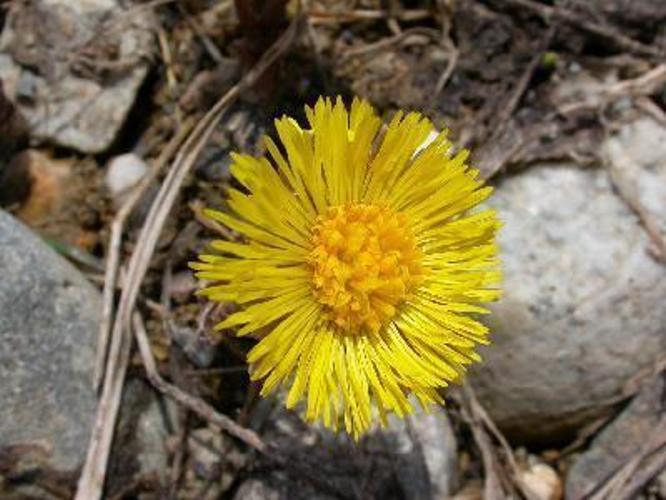
Label: colt's foot